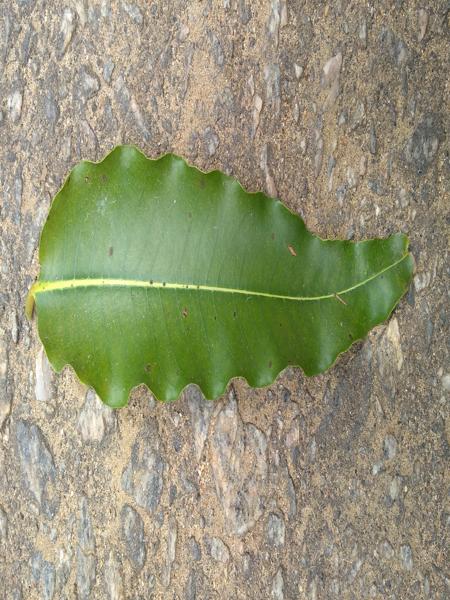
Plant: ashoka